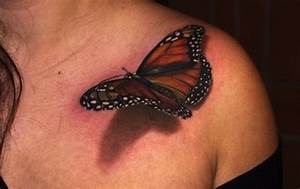
Label: farfalla